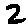
Label: 2